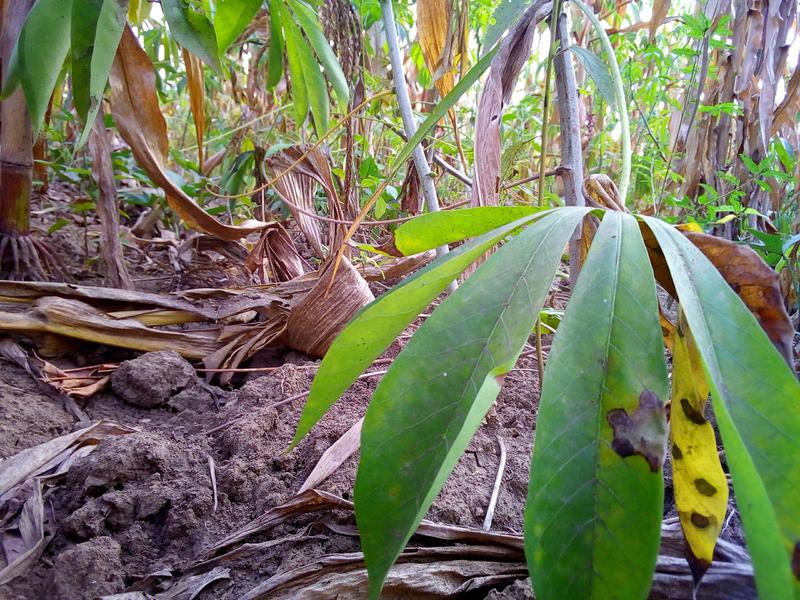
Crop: cassava
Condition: bacterial_blight